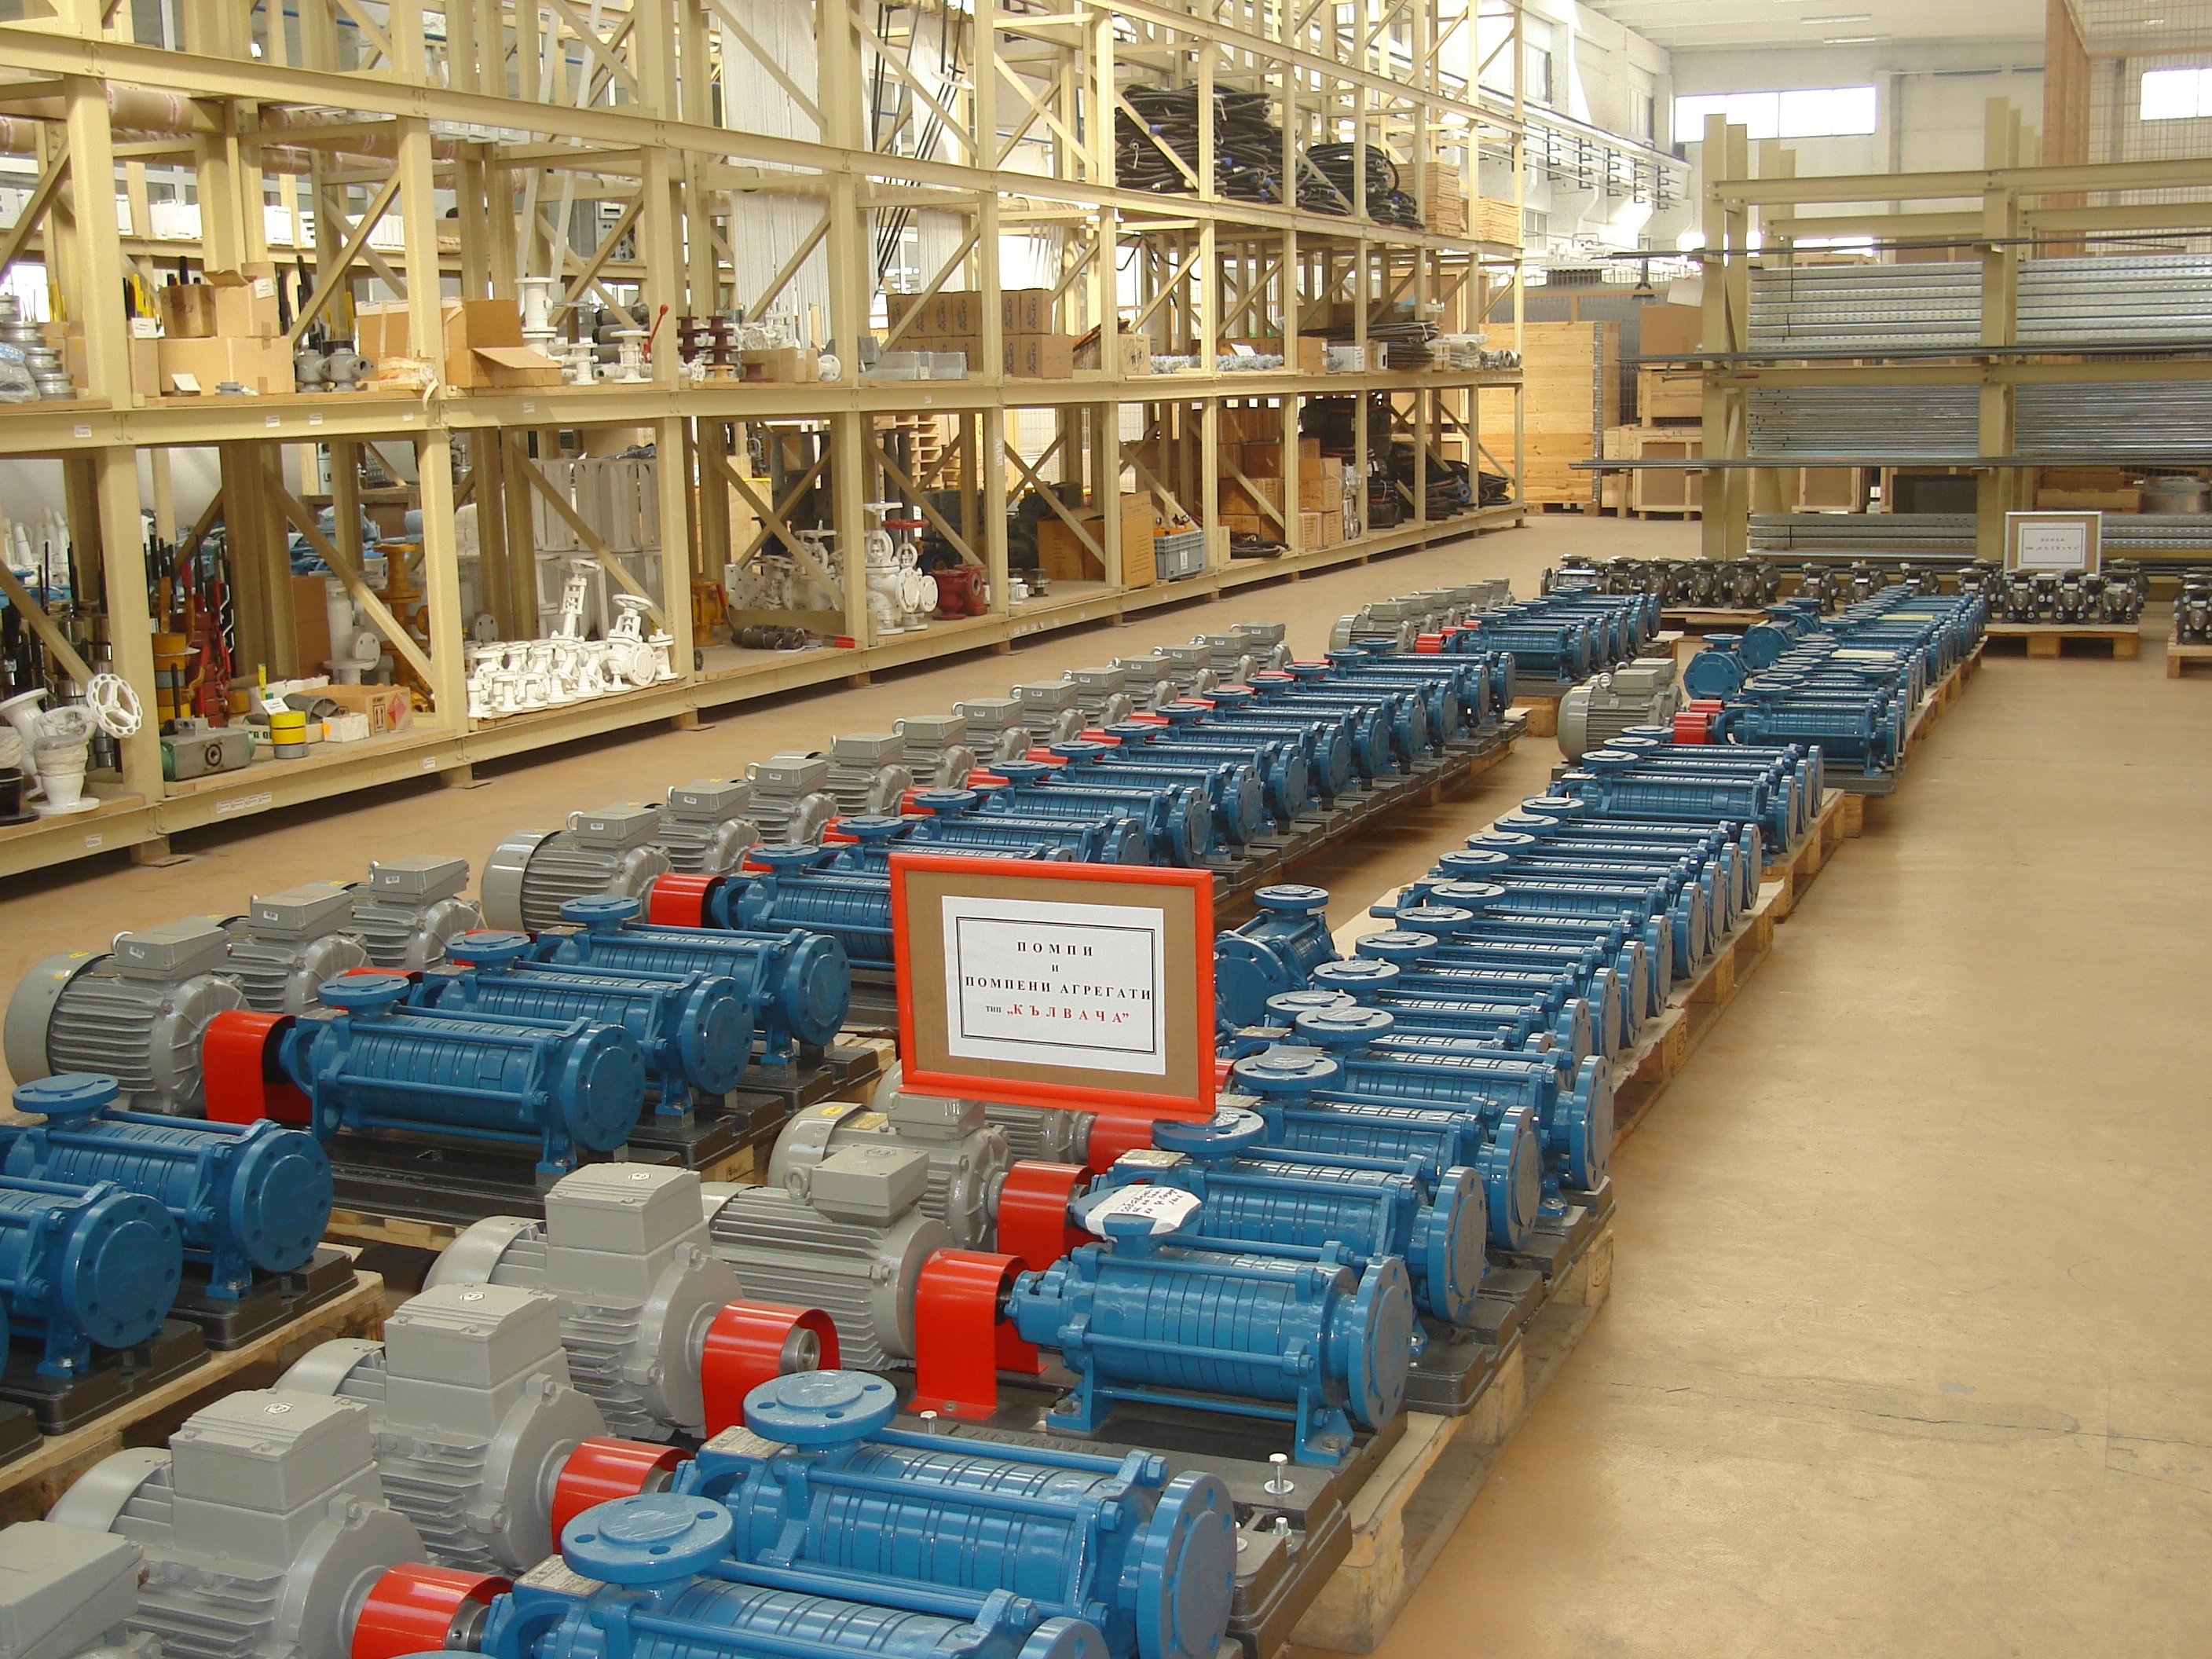
air, underground, store, column, high, equipment, money, factory, reservoir, shell, eco, pump, warehouse, manufacturing, bright, parts, gun, diesel, gas, gasoline, stations, woodpecker, service, sterling, pass, quality, bulgaria, propane, return, offer, filters, exchange, inventory, spare, bye, butane, lukoil, fuels, warranty, sihi, flowmeter, omv, rompetrol, profitably